NGC 2451

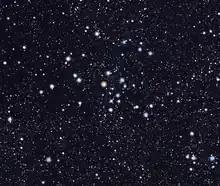
NGC 2451 (taken from Stellarium)

NGC 2451 is an open cluster in the Puppis constellation, probably discovered by Giovanni Battista Hodierna before 1654 and John Herschel in 1835. In 1994, it was postulated that this was actually two open clusters that lie along the same line of sight. This was confirmed in 1996. The respective clusters are labeled "NGC 2451 A" and "NGC 2451 B", and they are located at distances of 600 and 1,200 light-years, respectively.